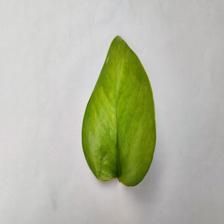
Label: Healthy